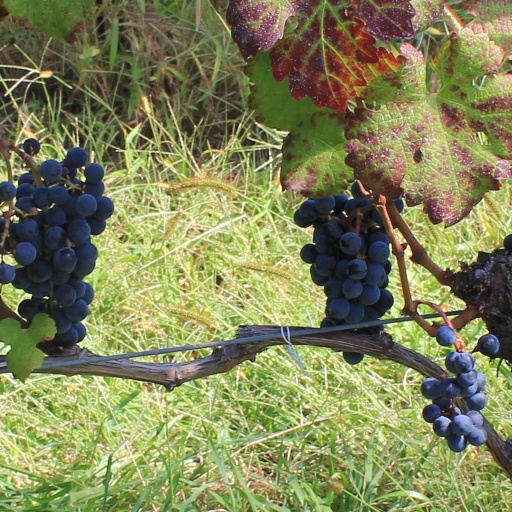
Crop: grape